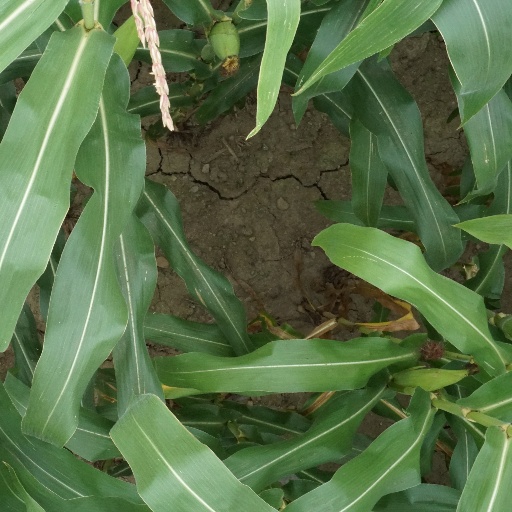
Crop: maize; corn